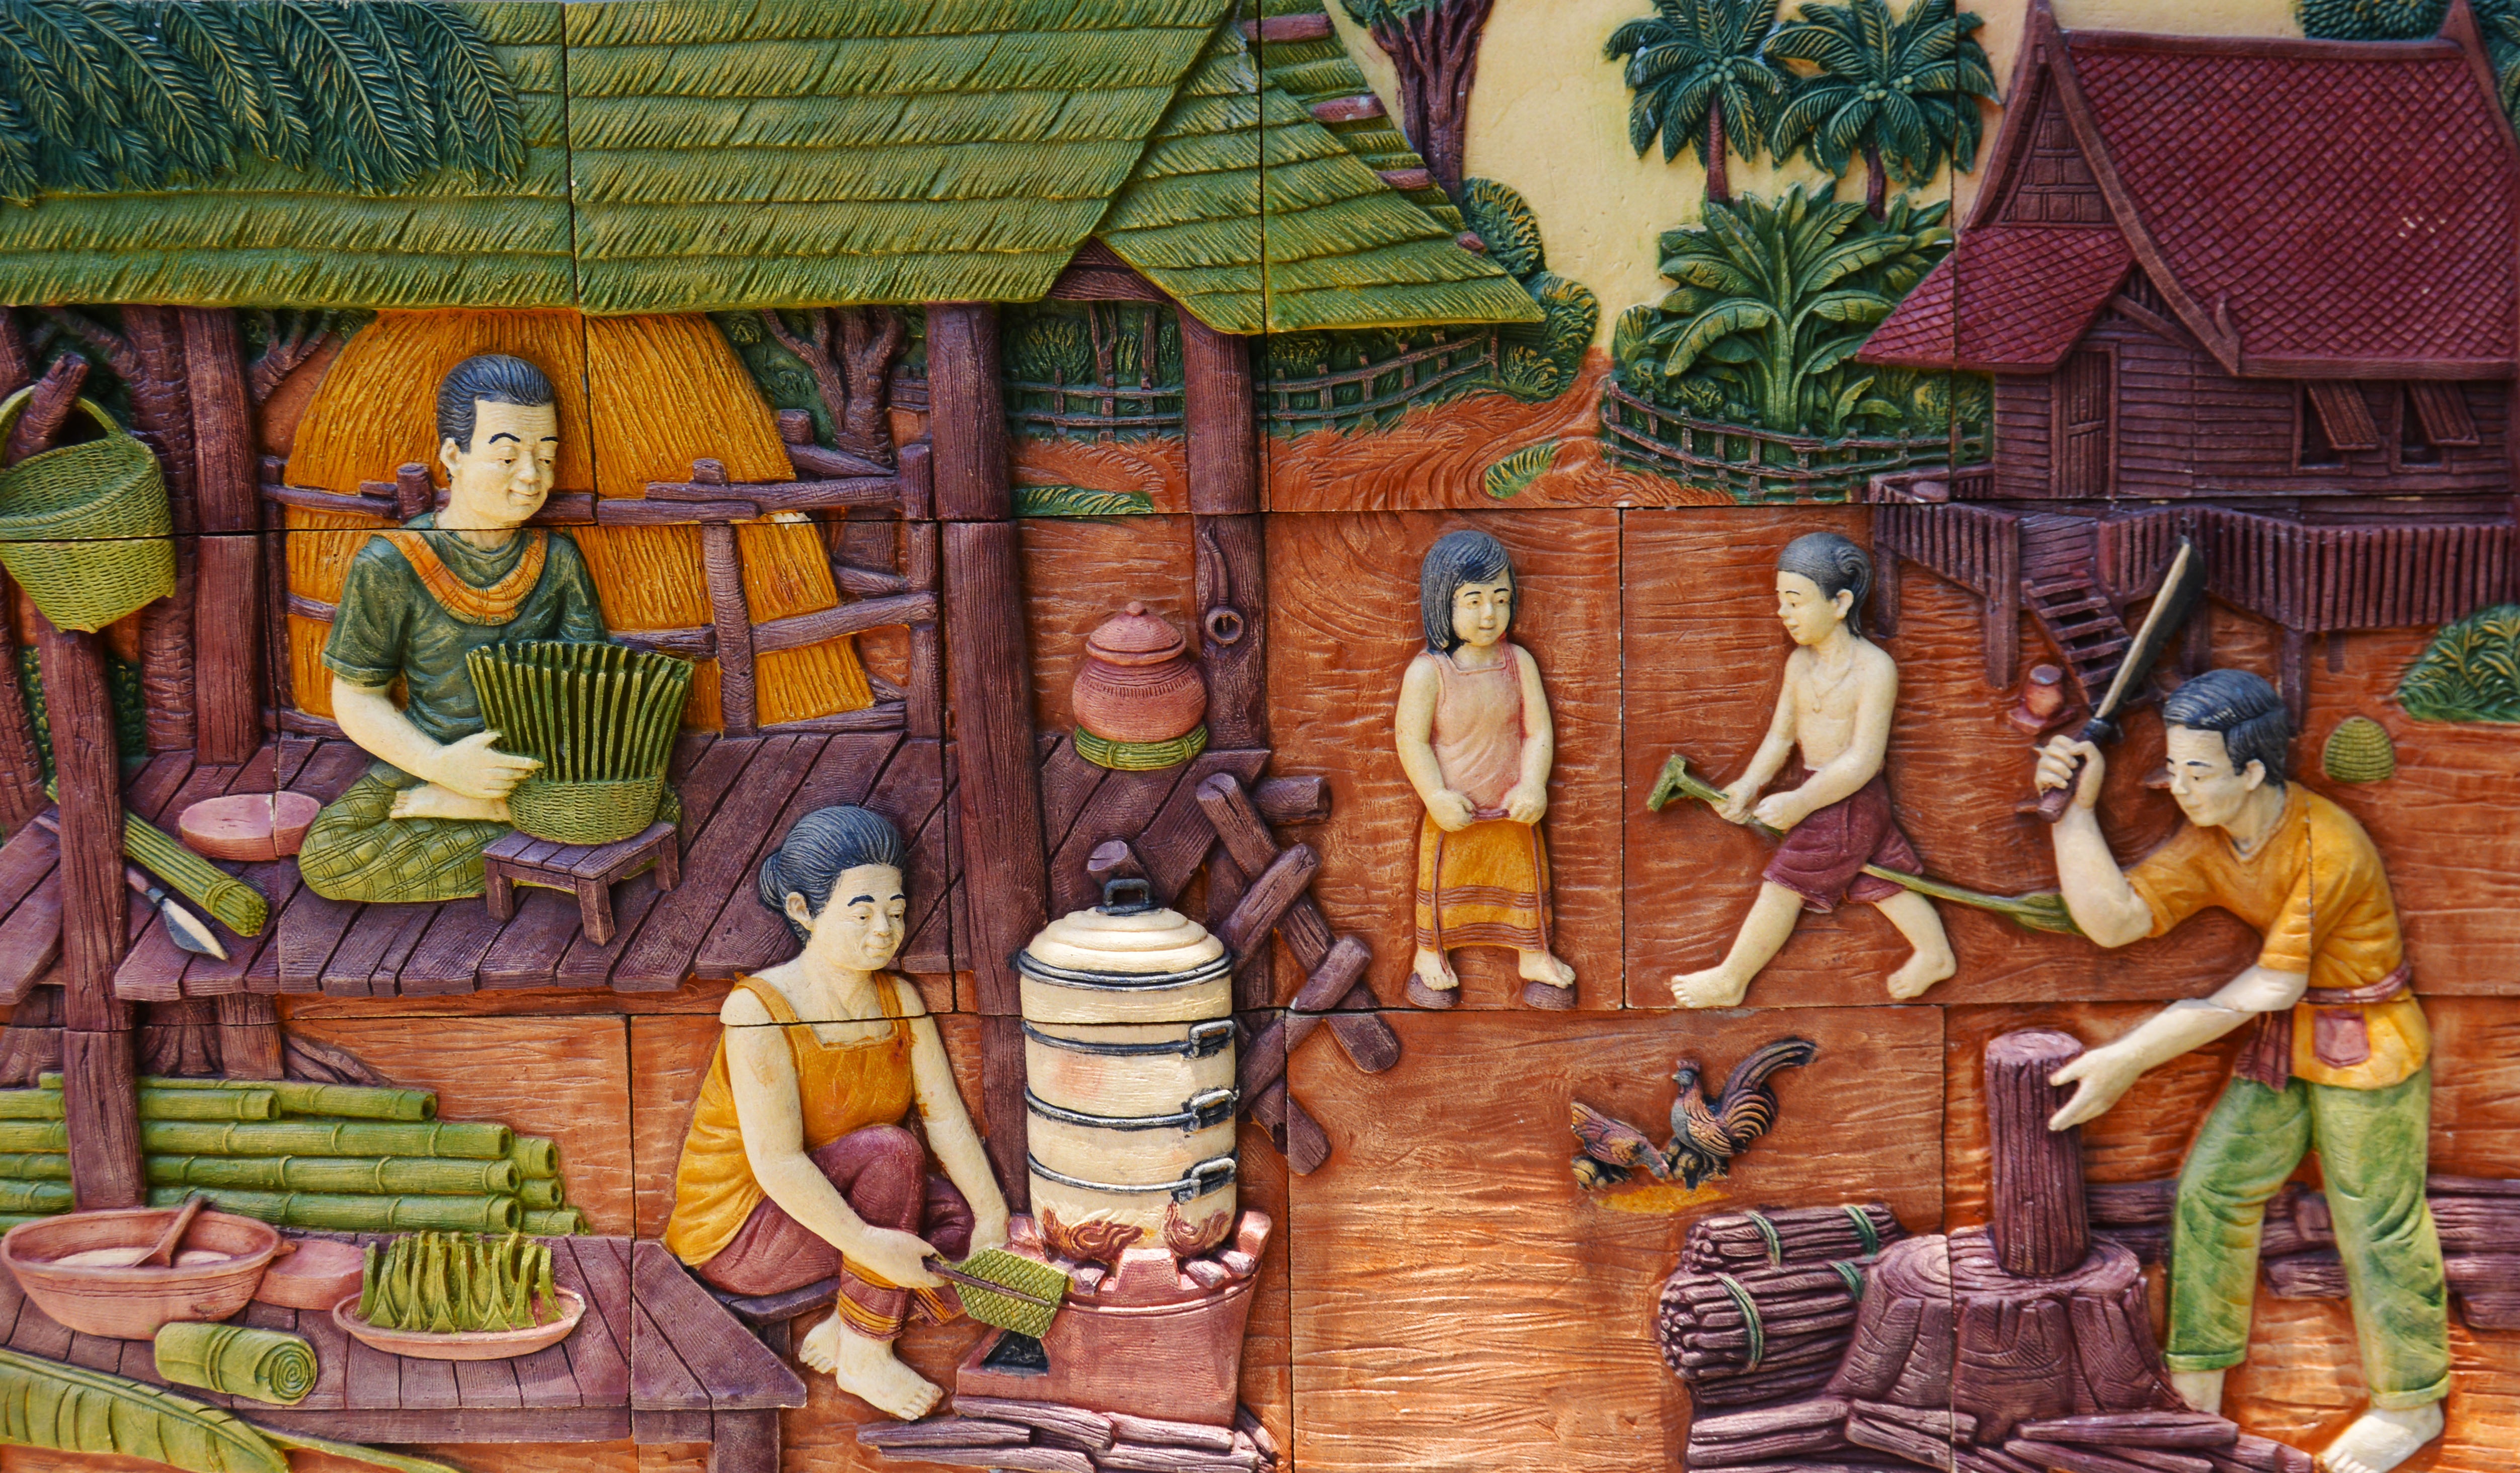
work, working, outdoor, people, house, town, home, village, environment, idyllic, rural, tranquil, scenic, tropical, natural, asia, thailand, art, tropic, mural, culture, scene, thai, traditional, middle ages, hindu temple, thai people, ancient history